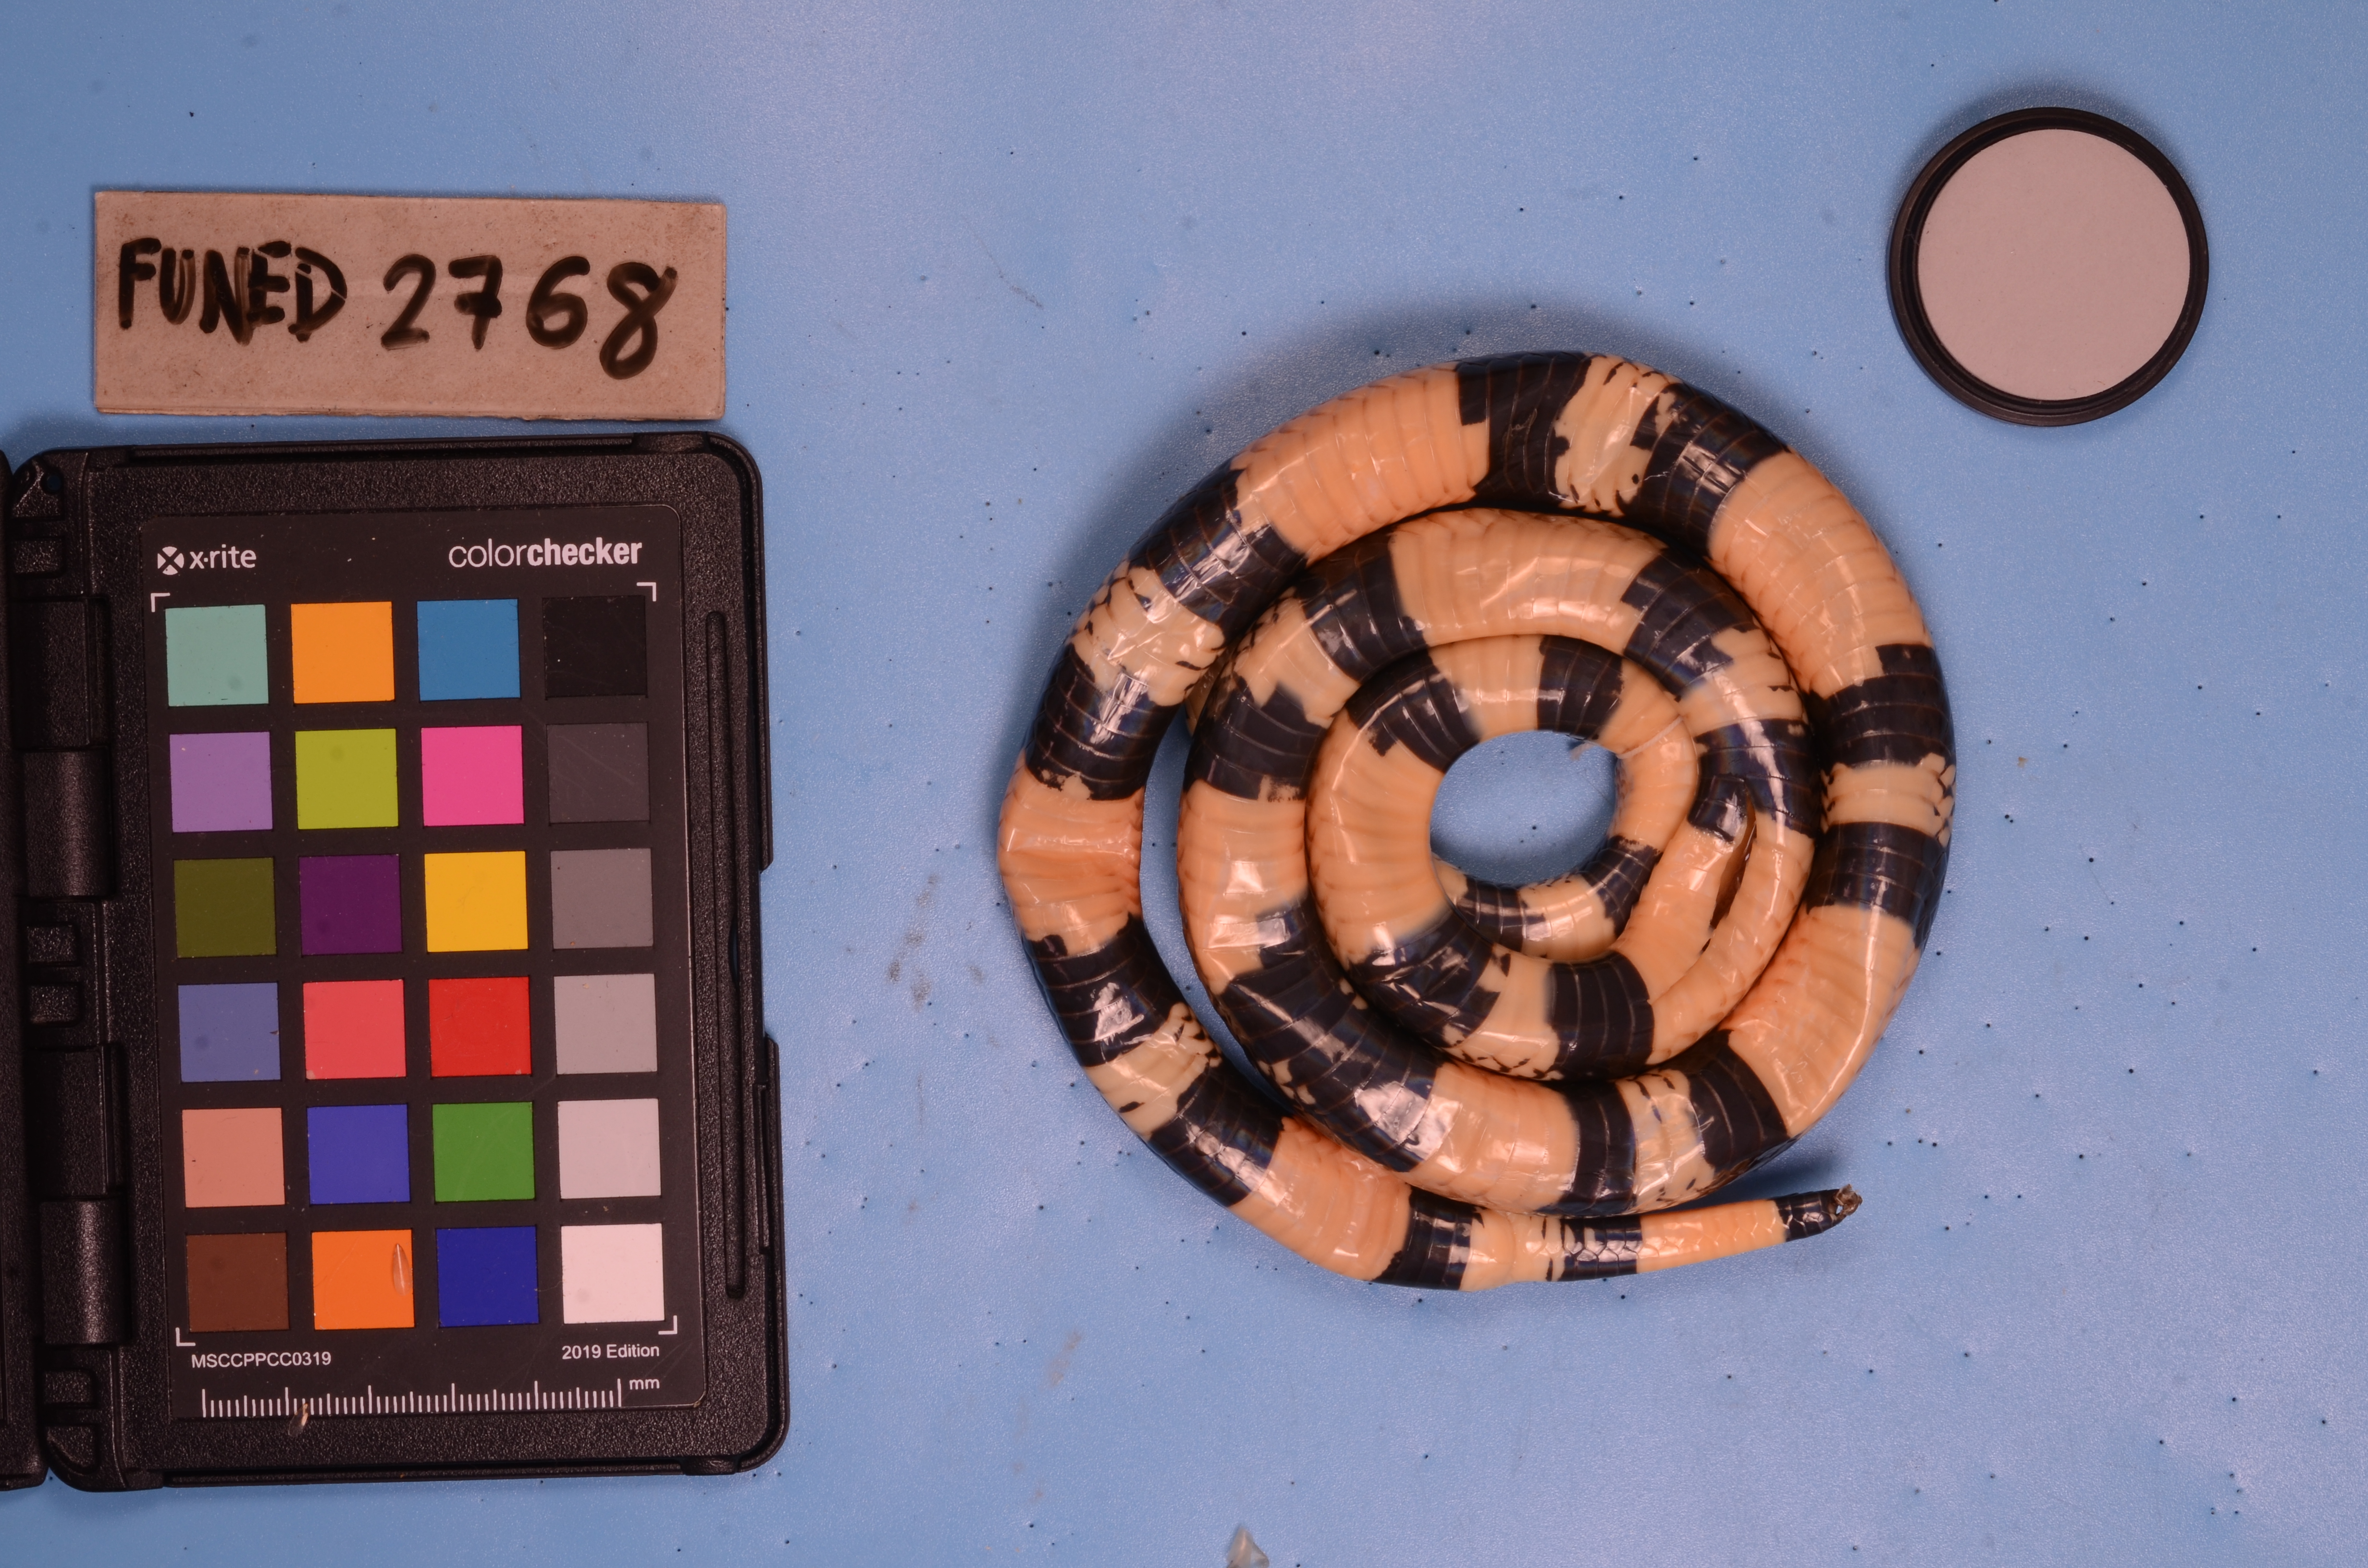
Species: Erythrolamprus aesculapii
View: ventral
Mimicry status: mimic